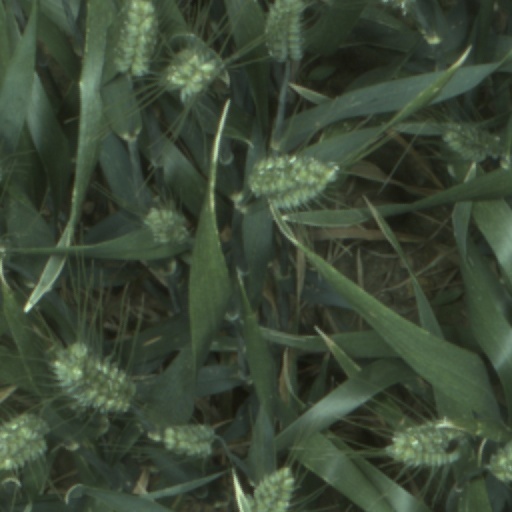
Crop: wheat